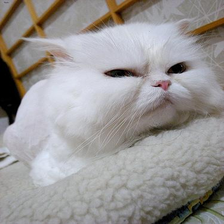
Species: cat
Breed: Persian